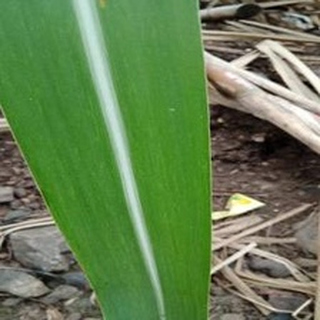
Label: healthy_sugarcane